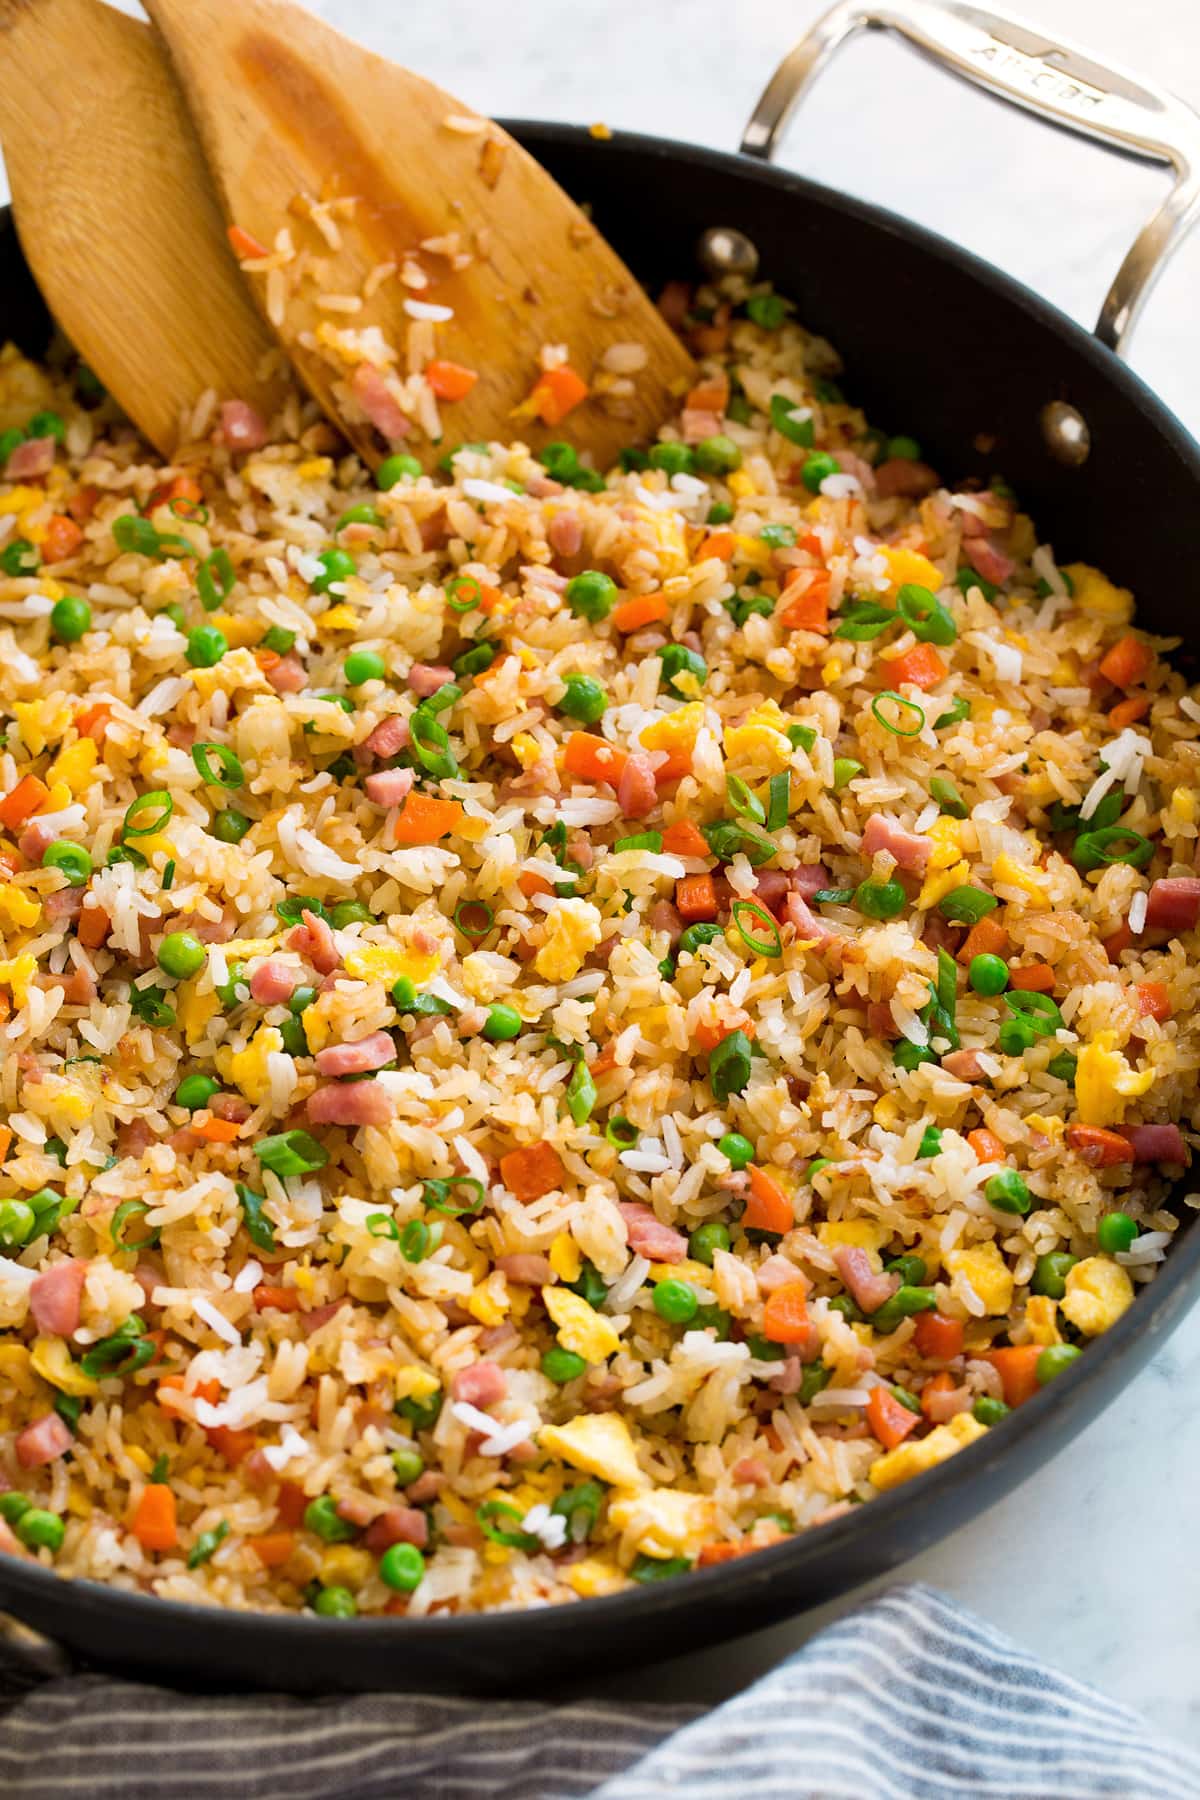
Dish: fried_rice